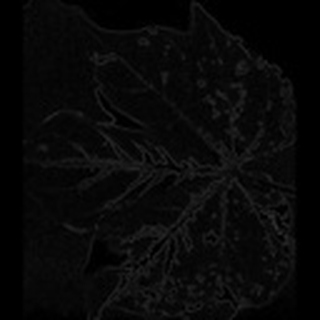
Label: cotton_bacterial_blight